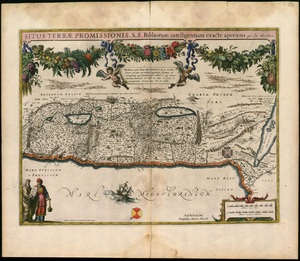
Cette gravure sur cuivre de la Terre sainte est la première d'une série de reimpressions d'une carte de Christiaan van Adrichem (1533-85) par des éditeurs hollandais au 17ème siècle. Adrichem était un prêtre catholique romain et un érudit biblique, et la carte représente la Terre sainte telle que la concevait Adrichem, se fondant sur l'étude des écritures. La carte fut imprimée à Amsterdam en 1633 par Henricus Hondius/Hendrik Hondius II (1597-1651), et fit partie d'une nouvelle édition de l' Atlas ou représentation du monde universel publié pour la première fois par Jodocus Hondius (1563-1612) et Gerhard Mercator (1512-94).
La Terre promise représente ce que dès la Genèse, la Torah ou Bible hébraïque désigne sous le nom de « Terre d'Israël » dans le pays de Canaan, « pays où coulent le lait et le miel », qui, selon les textes, fut promise par Dieu au patriarche hébreu Abraham et à sa descendance par Isaac et Jacob, comme une promesse de vie.